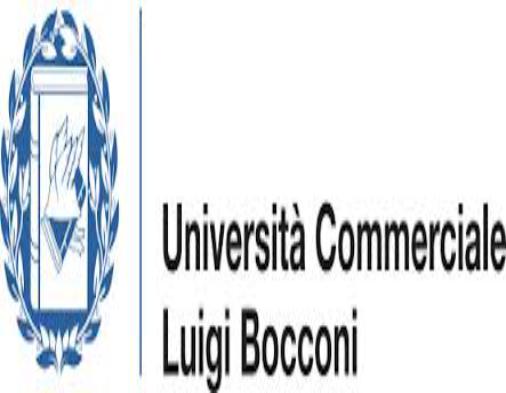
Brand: Boconi
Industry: Clothes